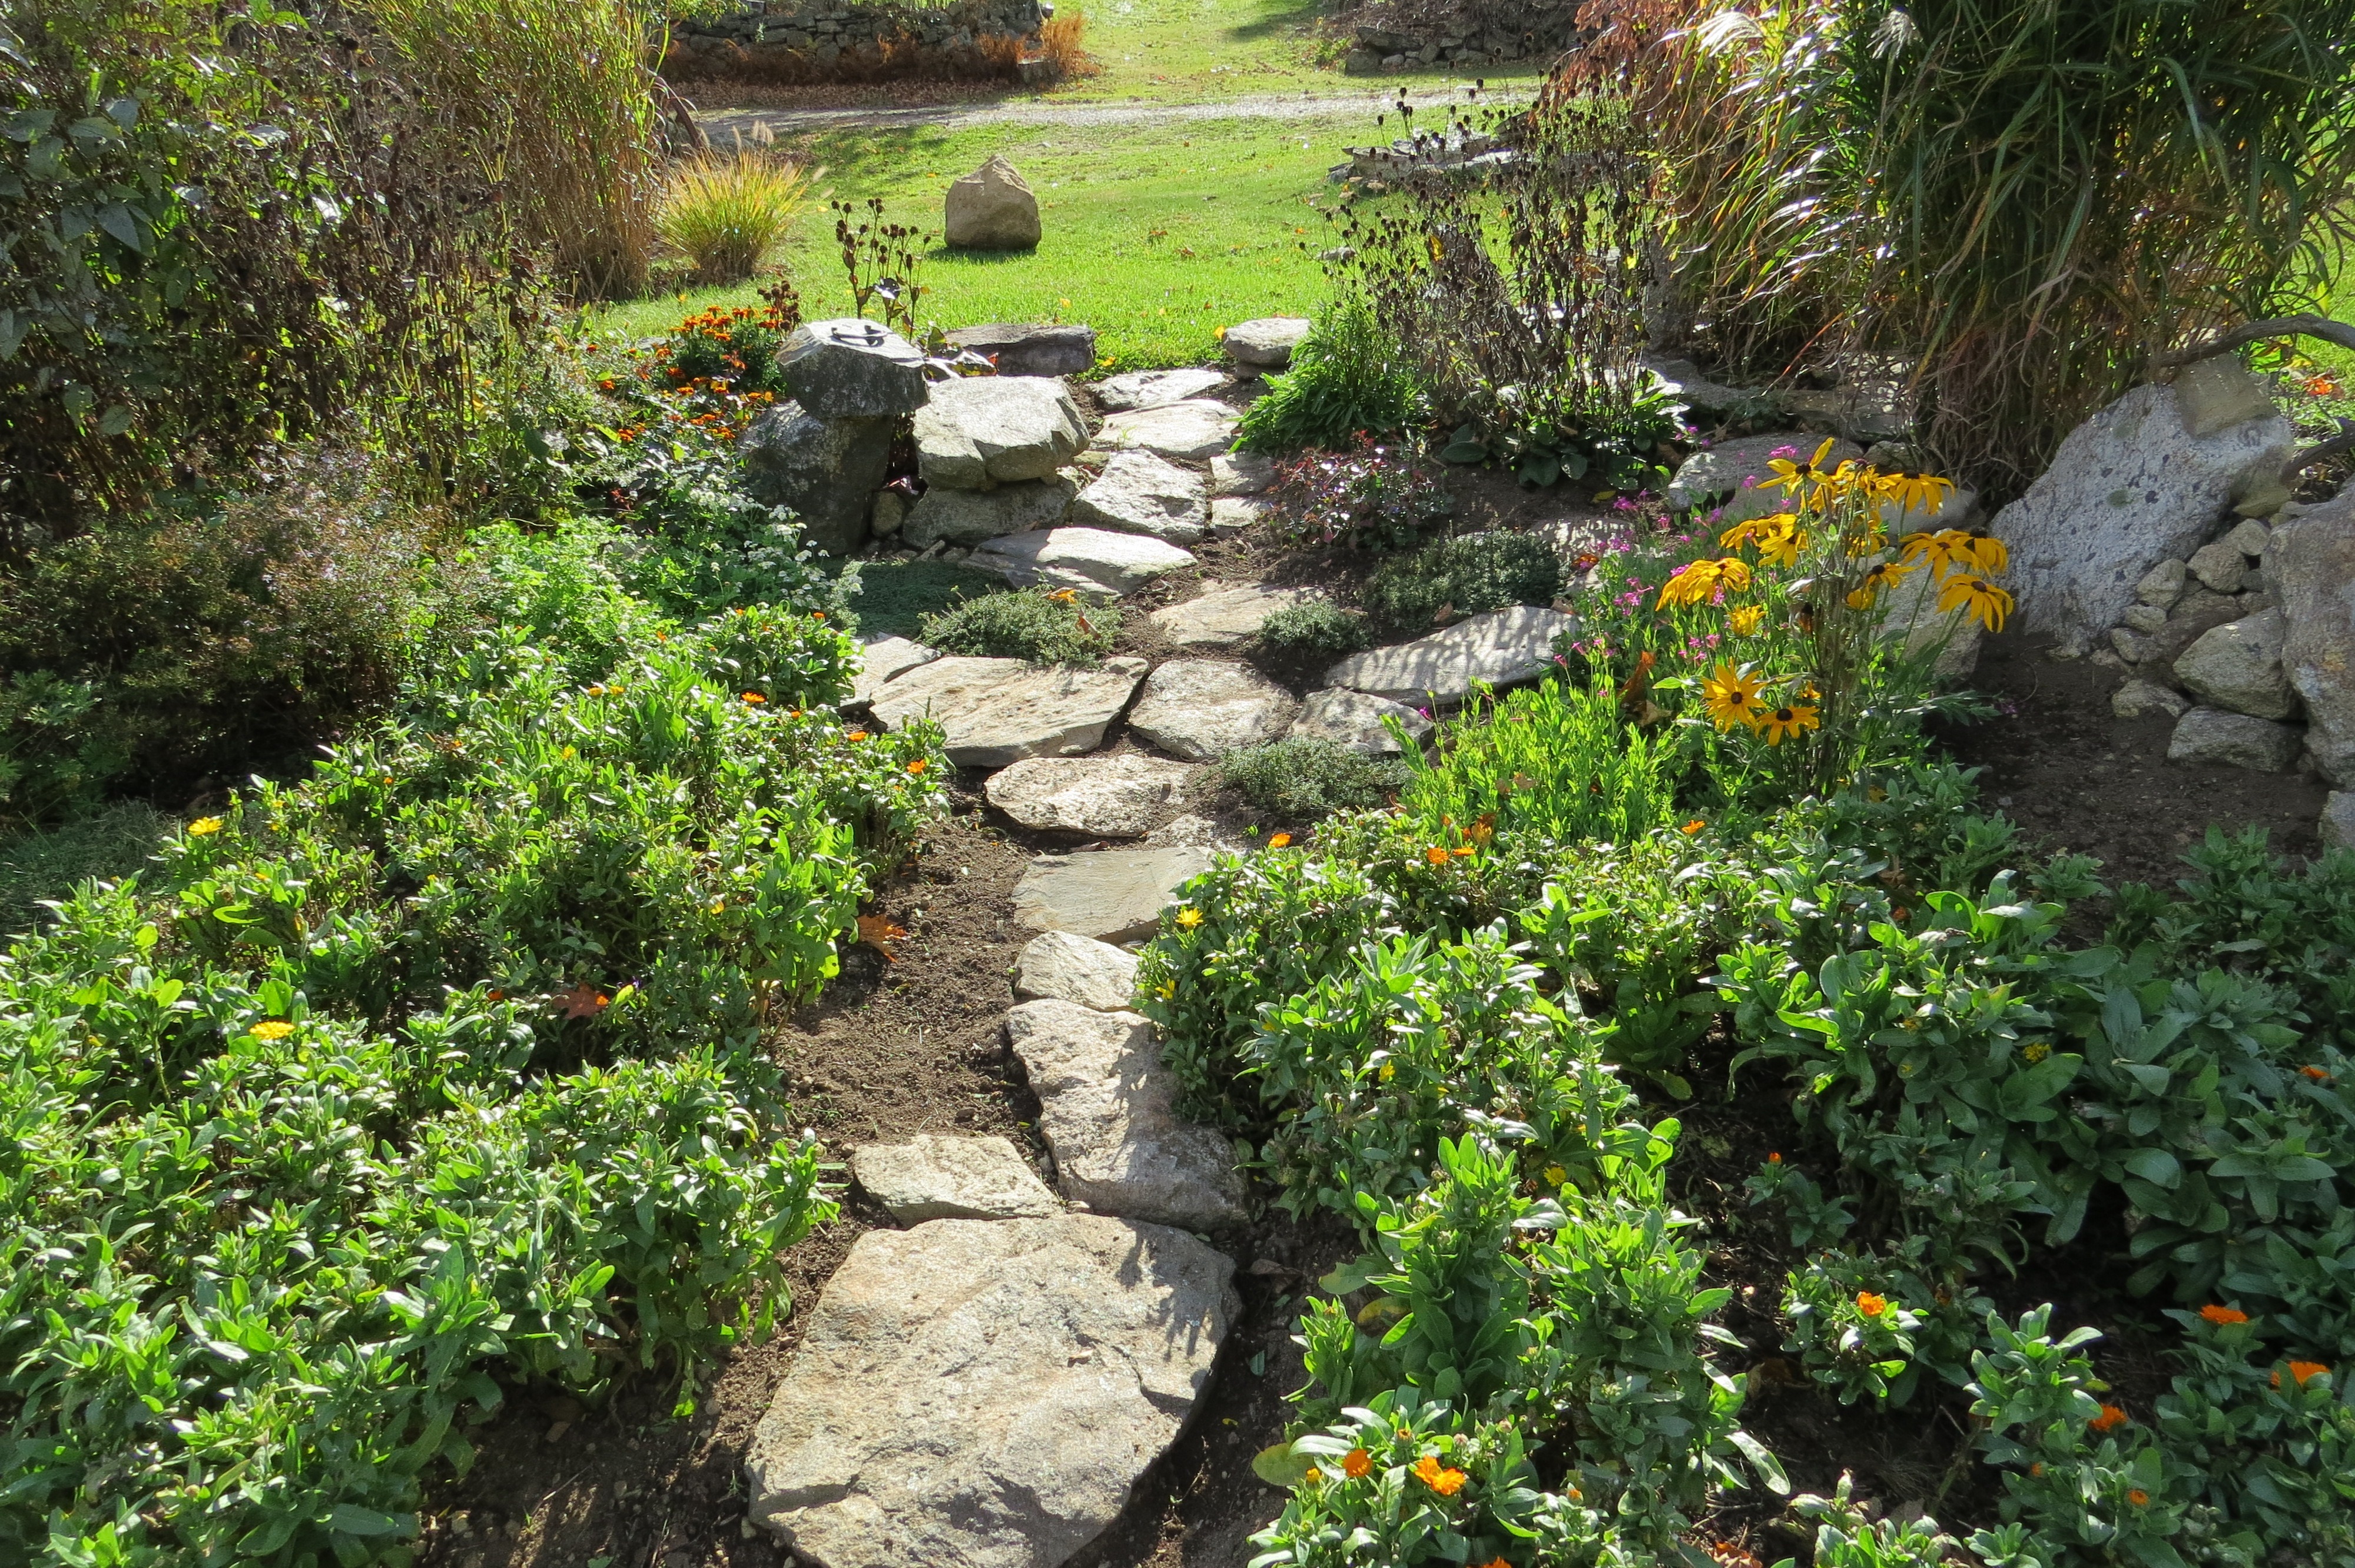
path, pathway, blossom, plant, lawn, stem, leaf, flower, bloom, stone, country, walkway, floral, pond, environment, green, herb, natural, backyard, botany, agriculture, garden, botanical, plants, flowers, flower bed, outdoors, landscaping, gardening, vegetation, petals, shrub, wildflowers, way, horticulture, yard, organic, landscape architect, garden designer